Mugser Run

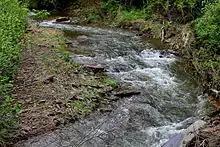
Mugser Run about downstream of its headwaters

Mugser Run is a stream in Columbia County, Pennsylvania, in the United States. It is a tributary of South Branch Roaring Creek. Mugser Run is located in Locust and Cleveland Townships. Forested land and agricultural land are by far the most common uses of land in the watershed. Brown trout and rainbow trout are found in the creek. The main rock formations are the Trimmers Rock Formation and the Catskill Formation–Buddys Run formation.